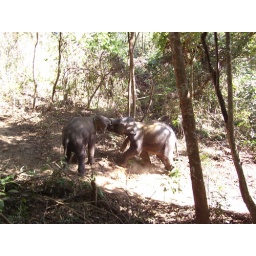
elephant babies playing in the forest